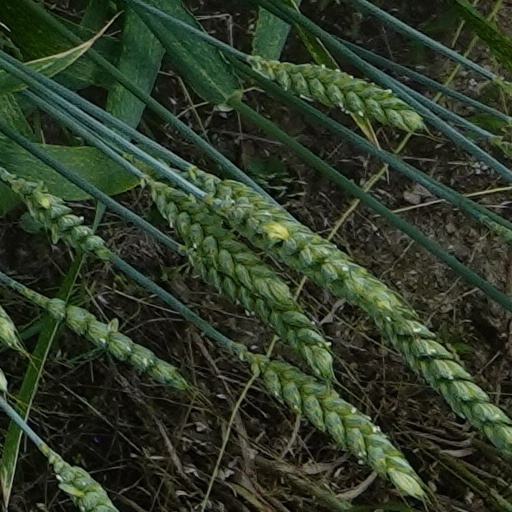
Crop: wheat